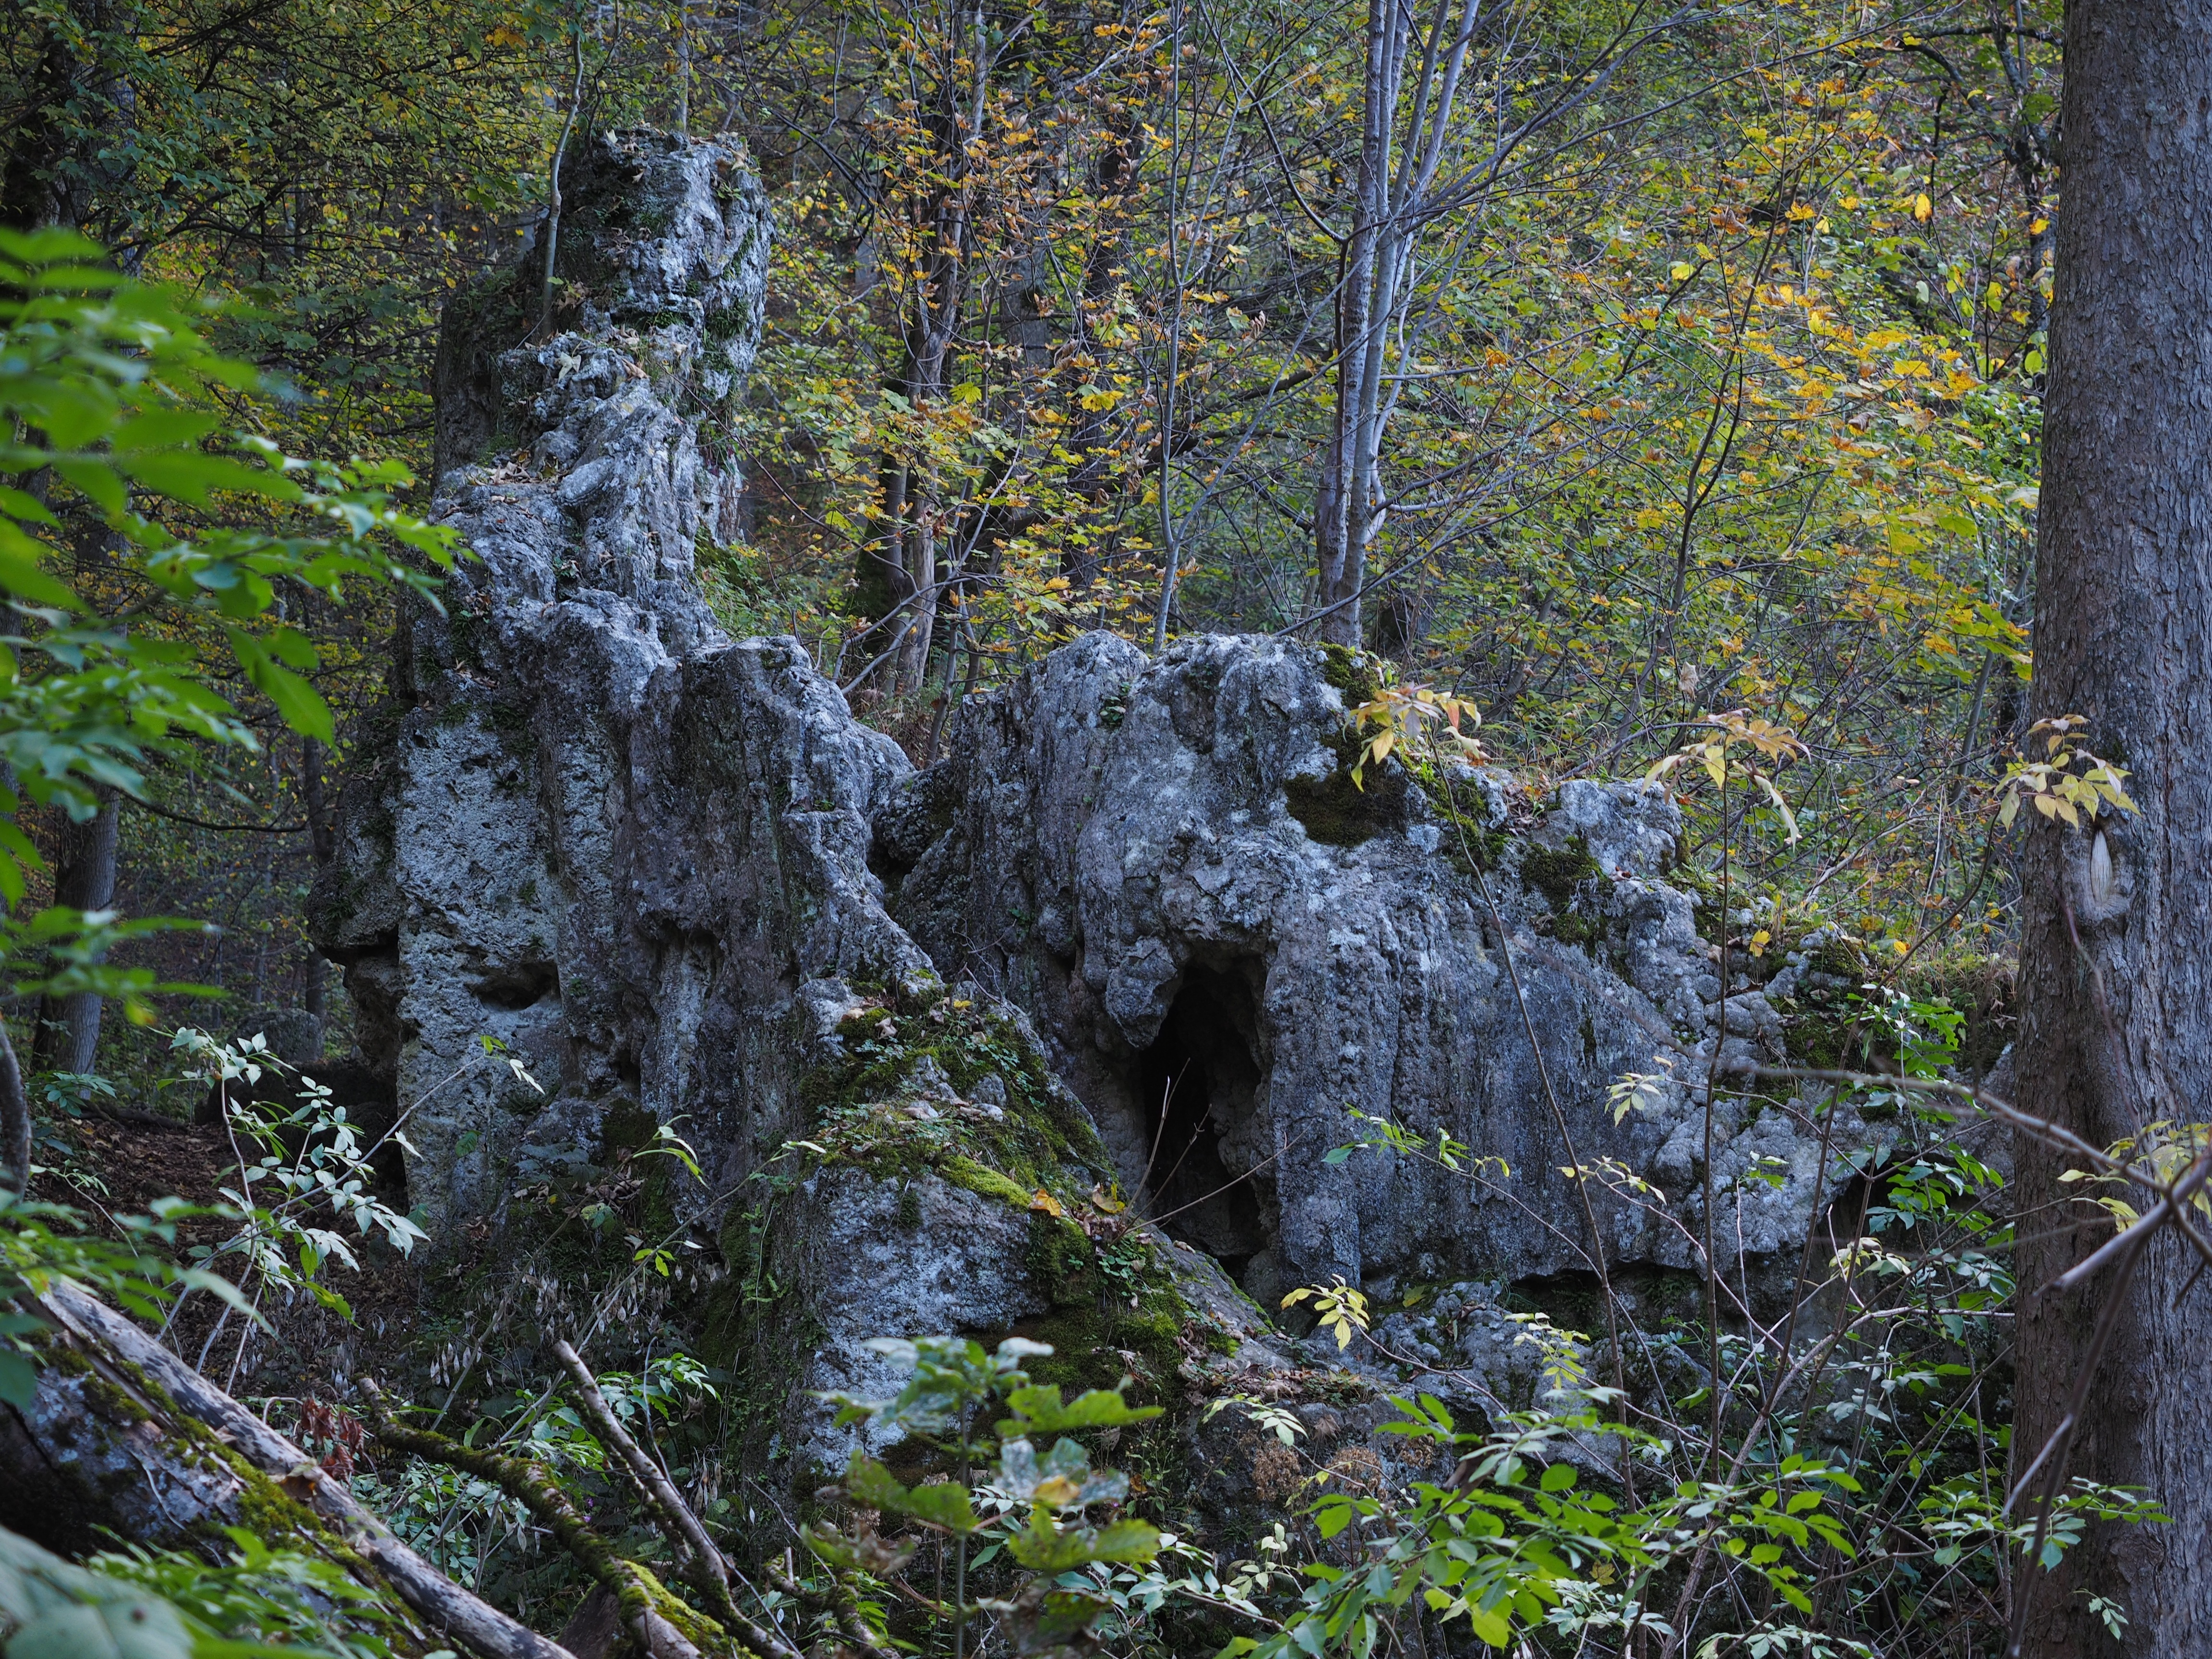
tree, nature, forest, rock, wilderness, plant, trail, leaf, stream, jungle, autumn, terrain, rainforest, ravine, woodland, habitat, water feature, ecosystem, tufa, biome, old growth forest, natural environment, woody plant, goods steiner waterfalls, kalktuffberg